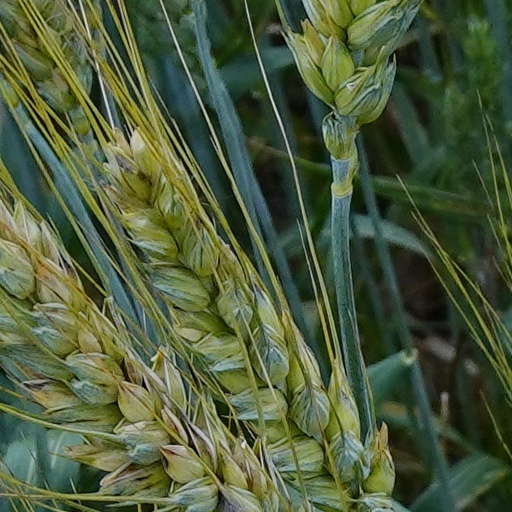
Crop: wheat